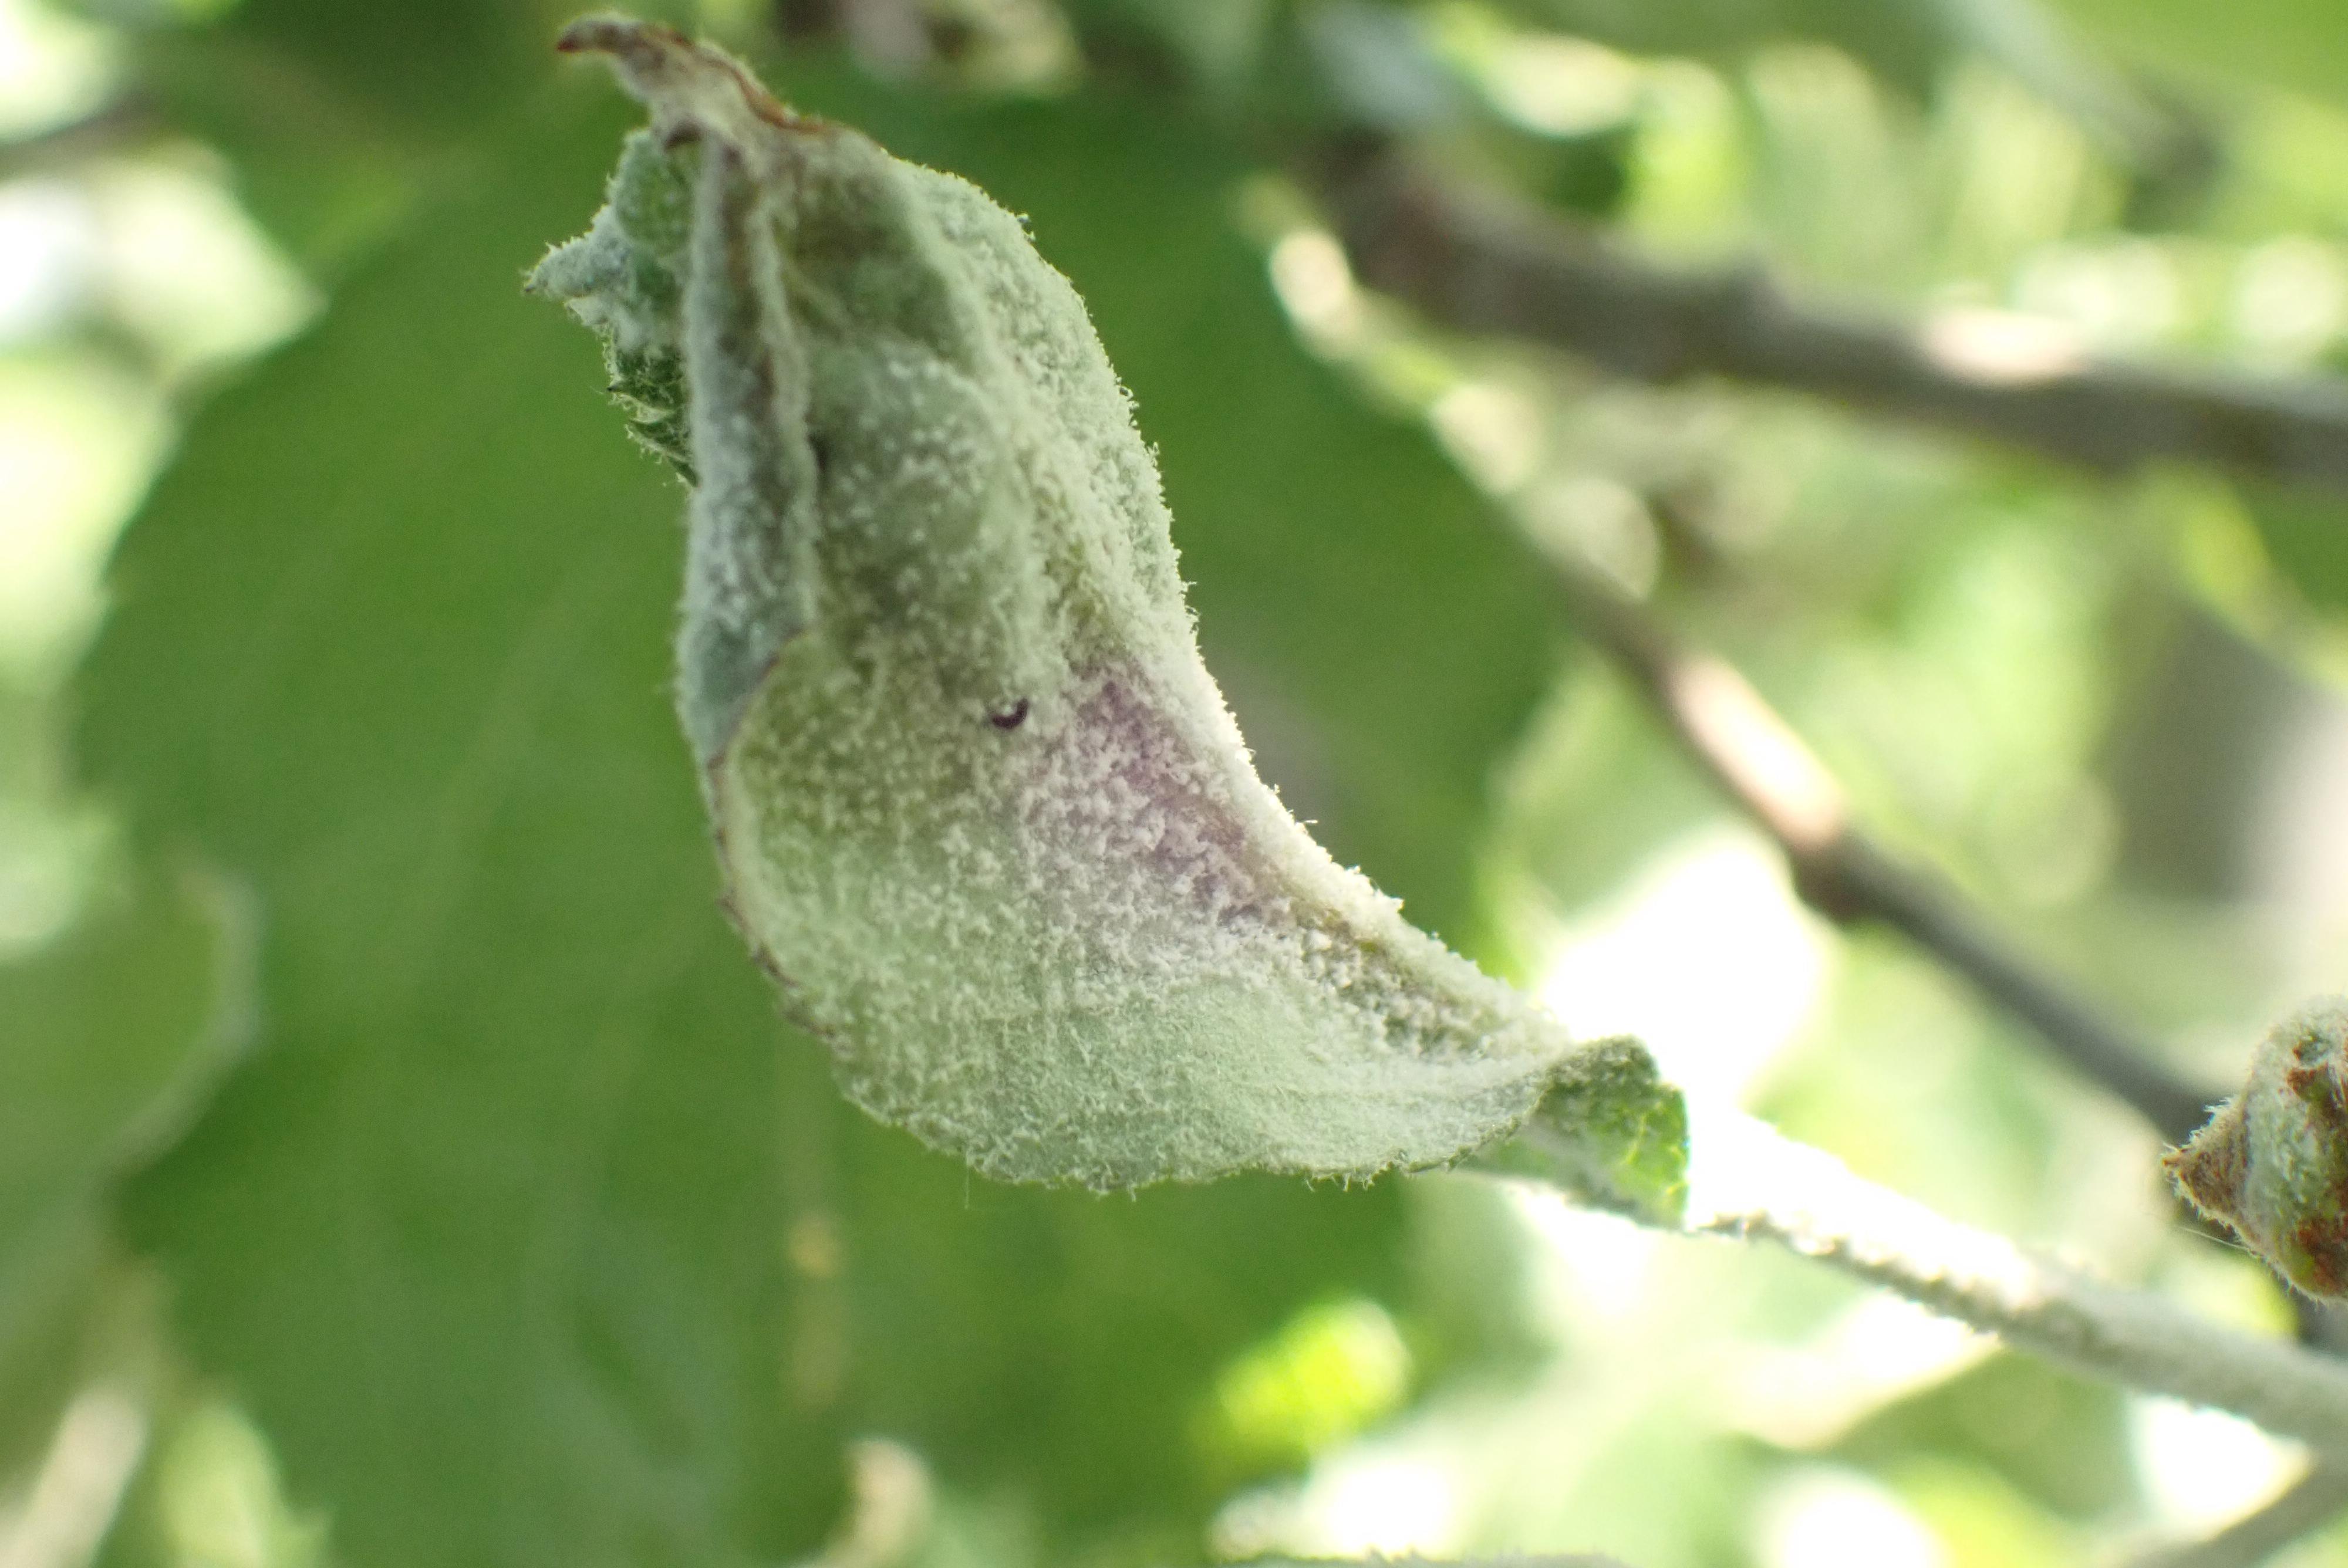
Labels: powdery_mildew